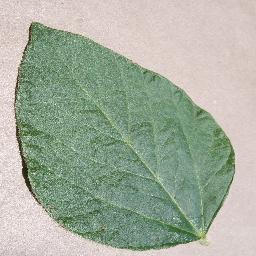
Label: Soybean___healthy